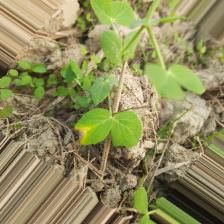
Label: Ascochyta blight